Slovakia national football team

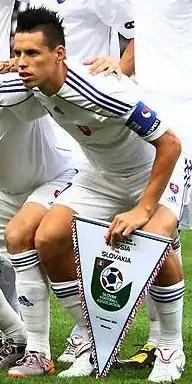
Marek Hamšík is Slovakia's top goalscorer and most capped footballer.

The following table shows Slovakia's all-time international record, correct as of 10 June 2025 after a match against Israel.
Records with defunct teams are marked in "italics".